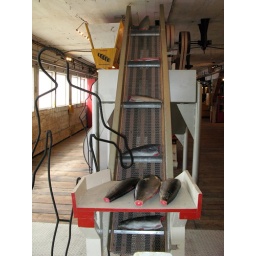
People use the machine to cut the salmon piece by piece. The worker puts the salmon on the conveyor.